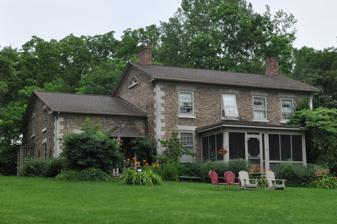
Building: Julius and Harriet Bull House
Country: United States of America
Year built: 1830
Historic house in New York, United States United States historic place Julius and Harriet Bull House U.S. National Register of Historic Places Show map of New York Show map of the United States Location 2534 Lower Lake Rd. Seneca Falls, New York Coordinates 42°54′14″N 76°45′5″W / 42.90389°N 76.75139°W / 42.90389; -76.75139 Area 1.9 acres (0.77 ha) Built 1830 ( 1830 ) Architectural style Early 19th-century vernacular MPS Freedom Trail, Abolitionism, and African American Life in Central New York MPS NRHP reference No. 07000869 Added to NRHP August 30, 2007 Julius and Harriet Bull House , also known as Ferry Farm, is a historic home located at Seneca Falls in Seneca County, New York .  The house is a four bay wide [ further explanation needed ] , two story cobblestone house.  It was built in 1830 and the facade is constructed of variously sized and colored field cobbles. The house is among the approximately 18 surviving cobblestone buildings in Seneca County. The house is believed to have been used as a stop on the Underground Railroad . Also on the property is a contributing carriage barn / workshop. It was listed on the National Register of Historic Places in 2007. References